Reno–Tahoe International Airport

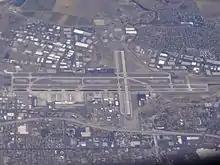
Reno Airport

Reno–Tahoe International Airport covers at an elevation of . In the year ending June 30, 2019, the airport had 104,239 aircraft operations, with an average of 285 per day: 46% airline, 41% general aviation, 11% air taxi, and 2% military. At that time, 161 aircraft were based here: 104 single-engine, 19 multi-engine, 23 jet, 9 military, and 6 helicopter. The National Plan of Integrated Airport Systems categorized it as a "primary commercial service" airport (more than 10,000 enplanements per year).